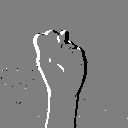
ASL letter: n